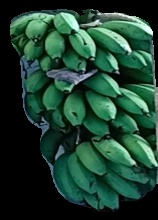
Variety: rasbale
Grade: grade2